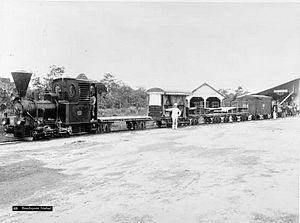
Stabat est le chef-lieu du kabupaten de Langkat dans la province indonésienne de Sumatra du Nord depuis 1982. Auparavant, le chef-lieu était Binjai.